Nevado Tres Cruces

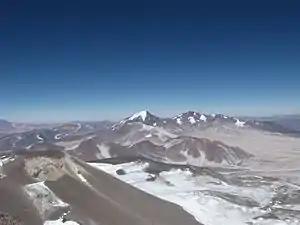

The volcanoes are formed by explosion craters, lava domes including couleés, lava flows, tephra, and base surge and pyroclastic flow deposits. Fallout of explosive eruptions cover the slopes of the southern summit and deposits of a large Plinian eruption and its eruption column cover much of Nevado Tres Cruces and its surroundings. Normal faults cut across the volcanic structures and a north-northwest trending fault system appears to have directed the development of the three volcanoes.